Platine War

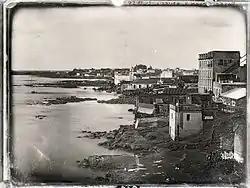
View of the Río de la Plata (River Plate) from Buenos Aires, 1852. The Argentine capital was the center of Rosas' power.

The old Brazilian province of Cisplatina had become the independent Oriental Republic of Uruguay after the Cisplatine War of the 1820s. The country soon was engulfed in a long civil war between its two political parties: the Blancos, led by Don Juan Antonio Lavalleja, and the Colorados, led by Don Fructuoso Rivera.